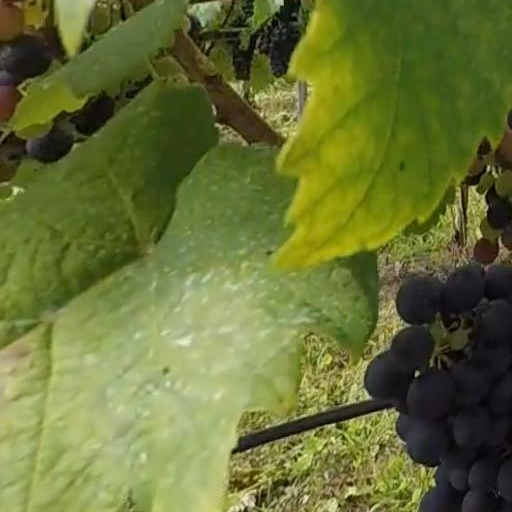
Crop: grape